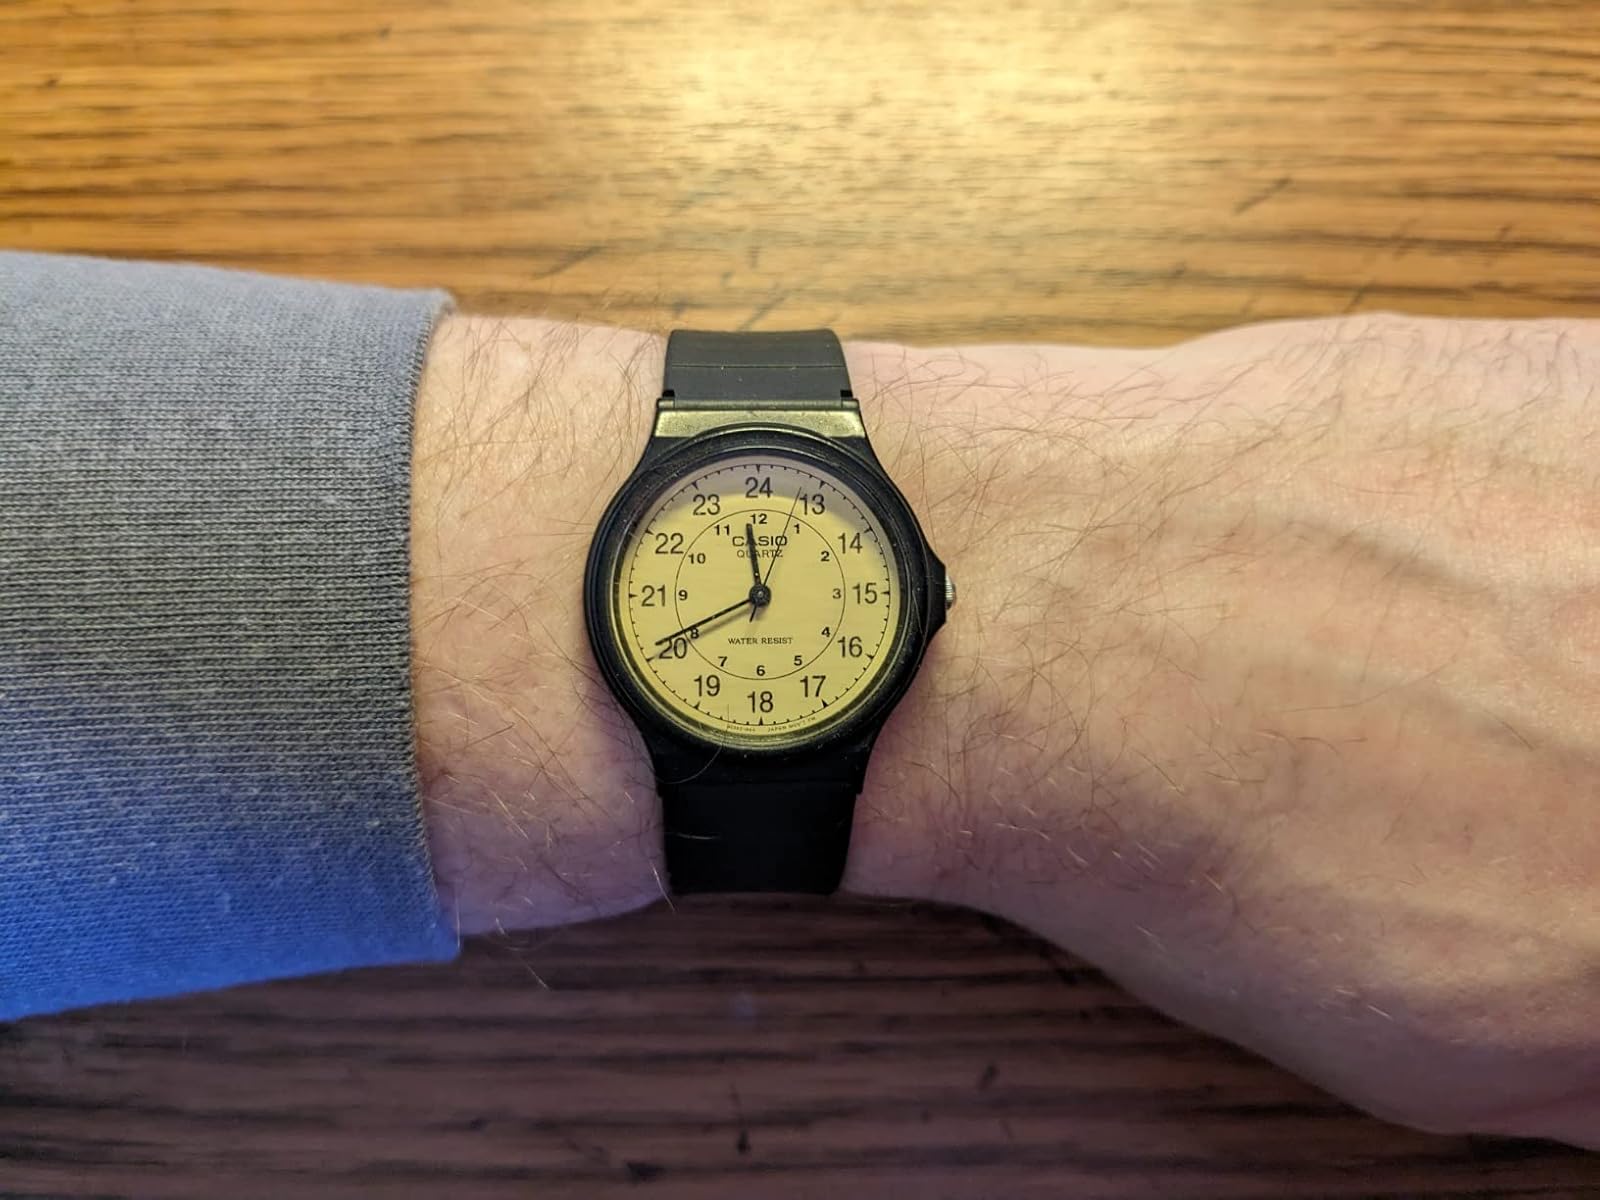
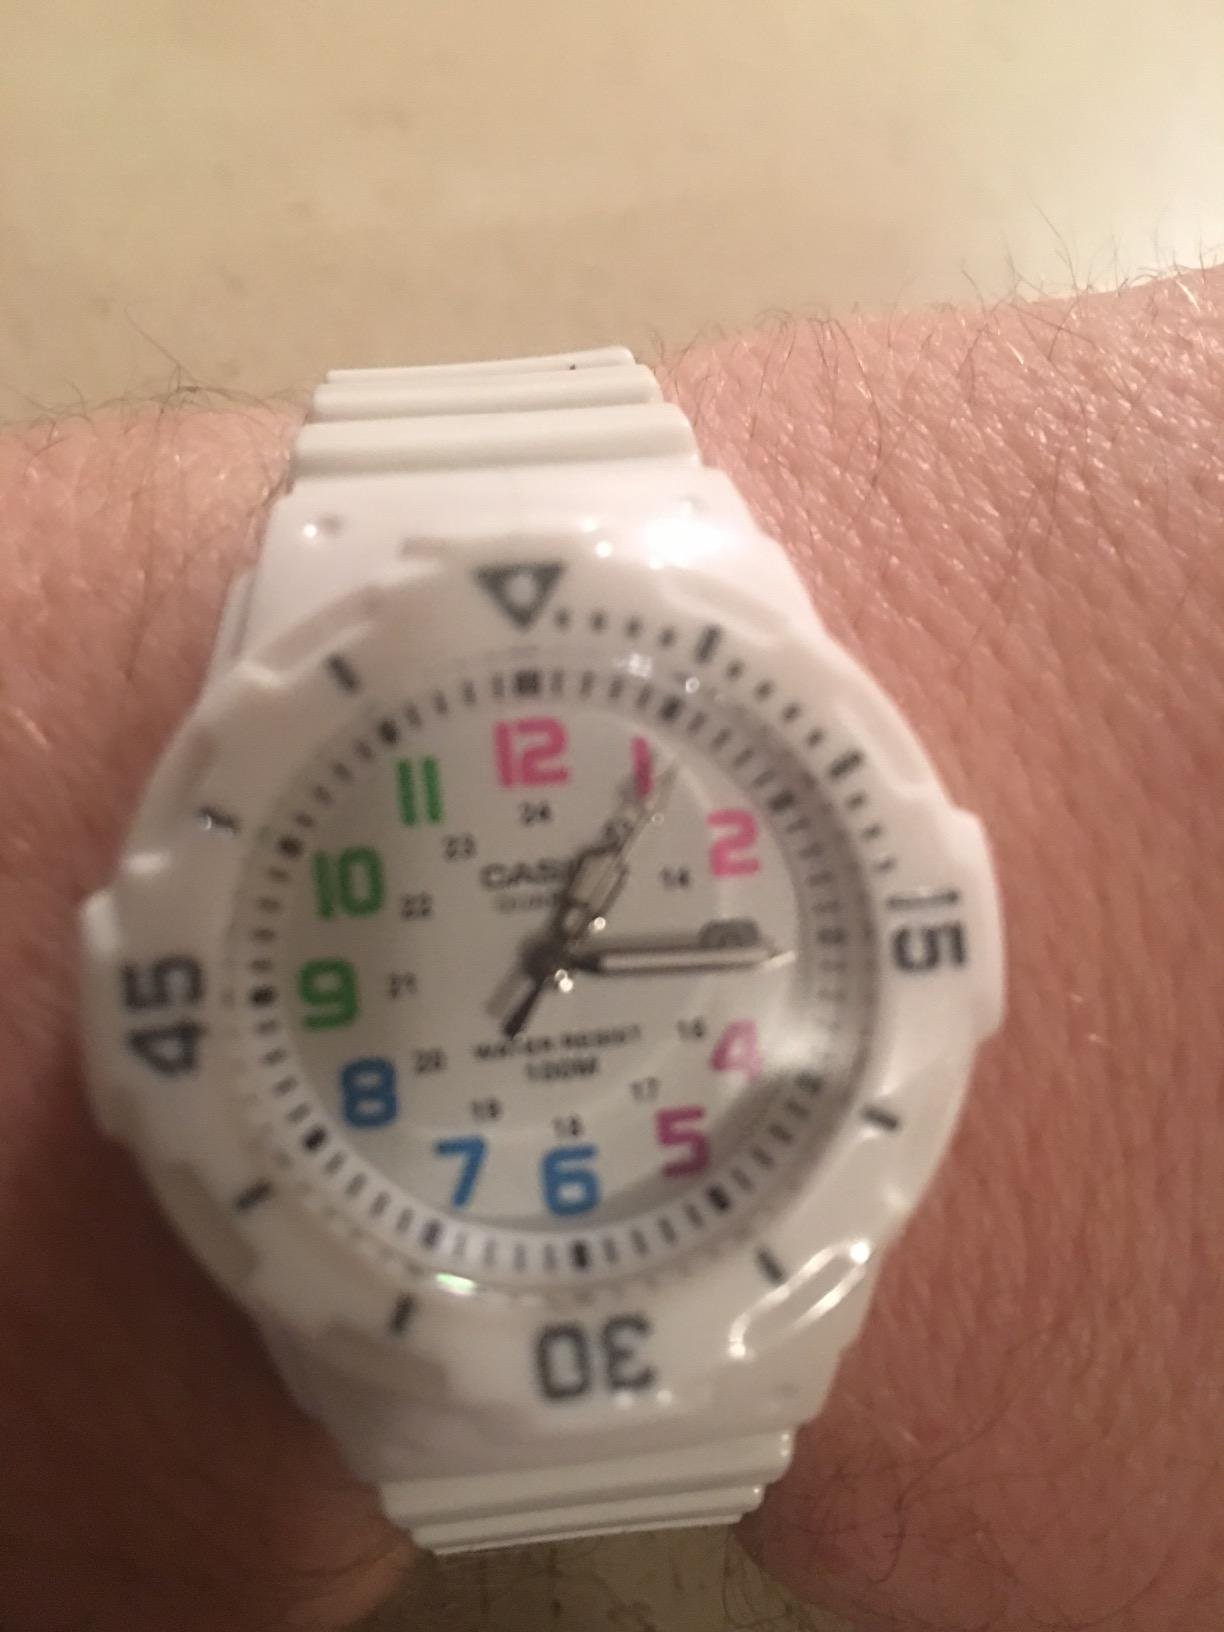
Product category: accessories_watch
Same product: no